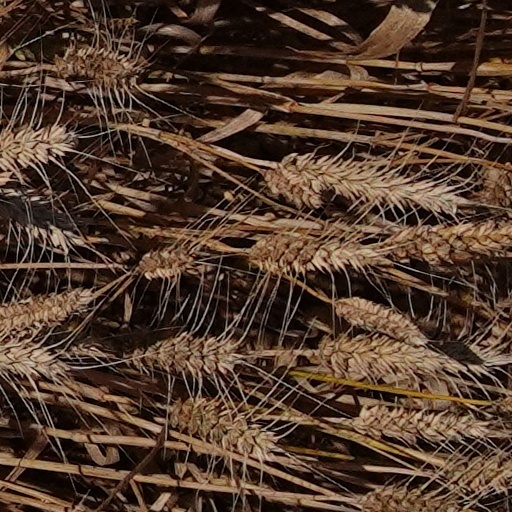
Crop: wheat